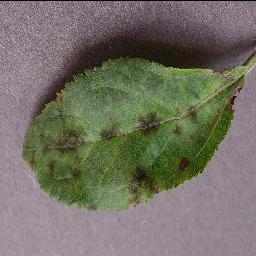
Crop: apple
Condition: scab